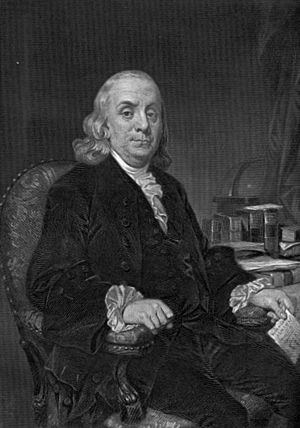
Benjamin Franklin
Benjamin Franklin var en amerikansk journalist, forfatter, videnskabsmand, politiker, diplomat mm., men er mest kendt som en af lederne af den amerikanske revolution og for grundlæggelsen af Ivy League-universitetet University of Pennsylvania. Hans mange virkeområder gør ham til polyhistor.